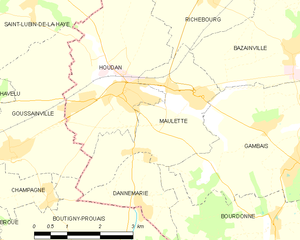
Carte des communes françaises Maulette